Jean de Quen

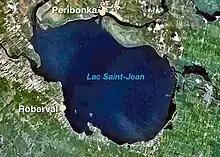
Traversée-Lac St-Jean-Québec

In 1651, Father Jean de Quen founded the Ange-Gardien mission, the first permanent European settlement at Sept-Îles.